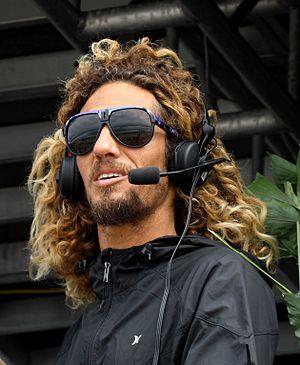
Connu sous le nom de Rob Machado, Robert Edward Machado est un surfeur américain né le 16 octobre 1973.